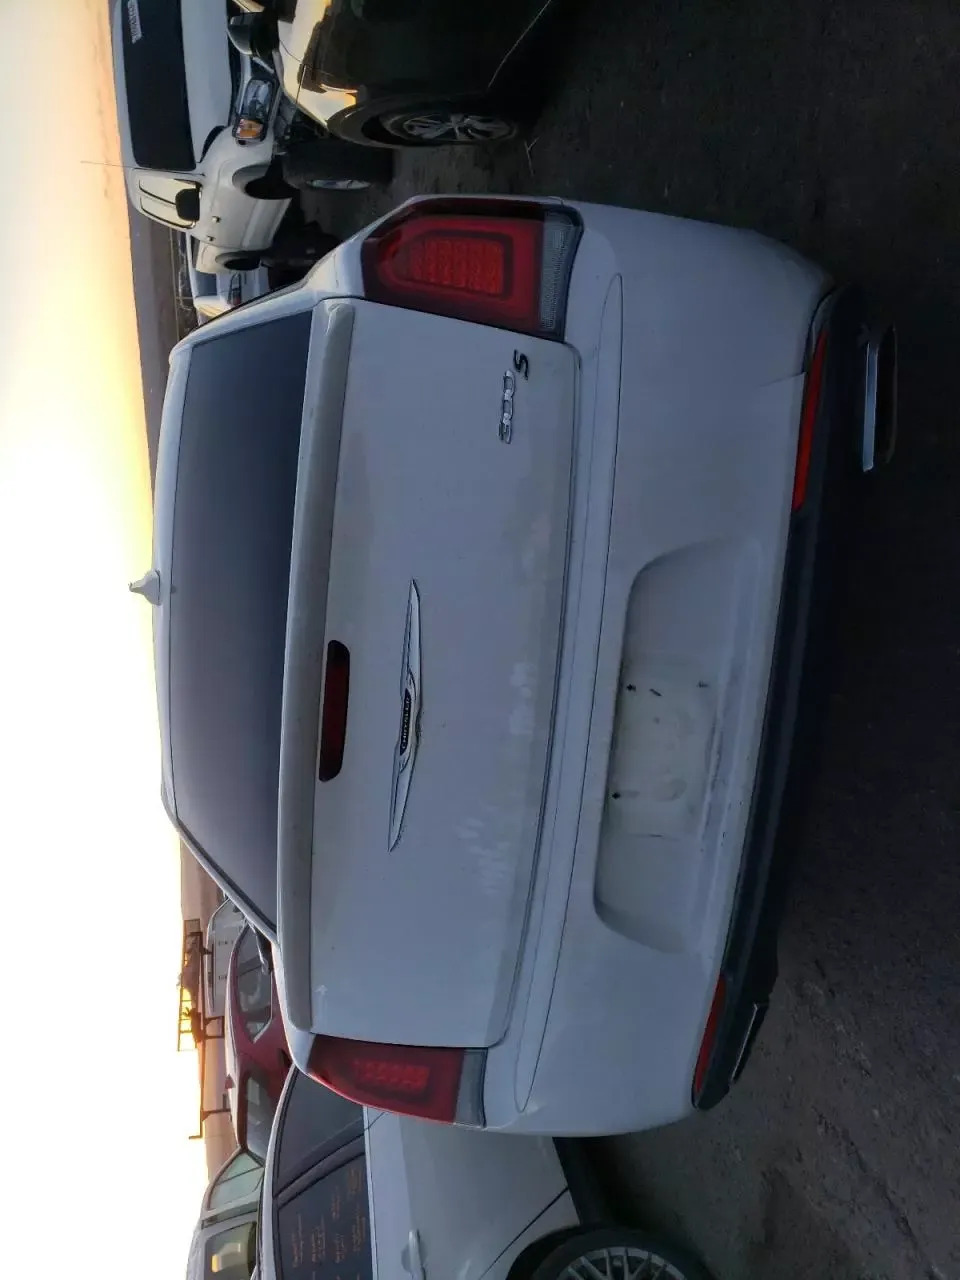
Aucun dommage détecté.
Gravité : aucun